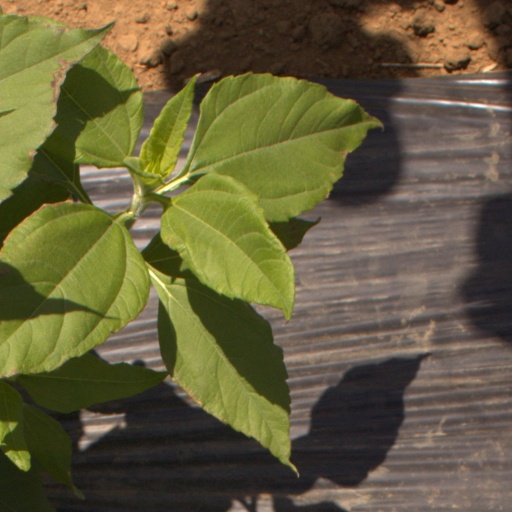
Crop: Jerusalem artichoke